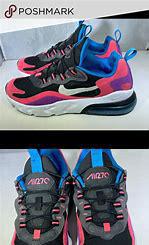
Brand: Nike
Model: Air Max 270 Rt